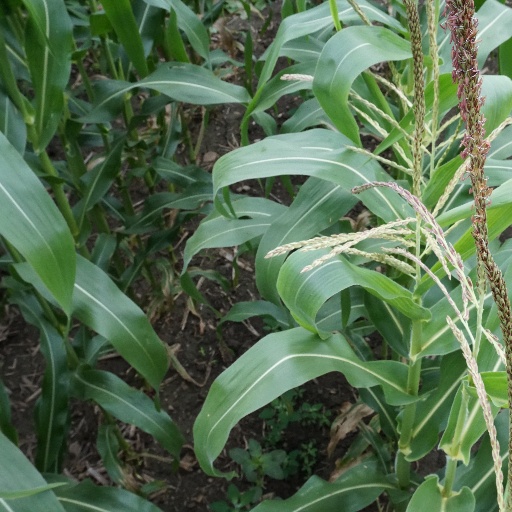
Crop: maize; corn